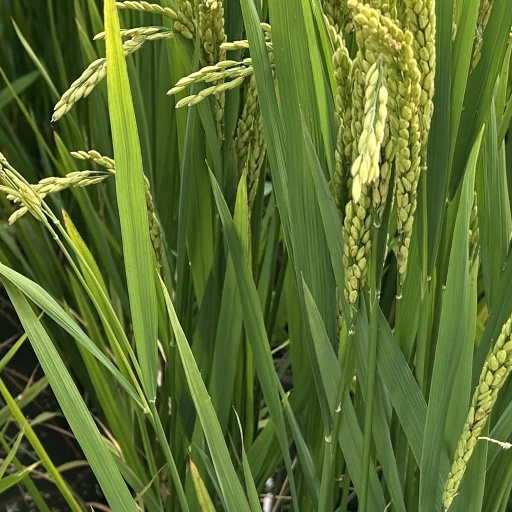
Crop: rice